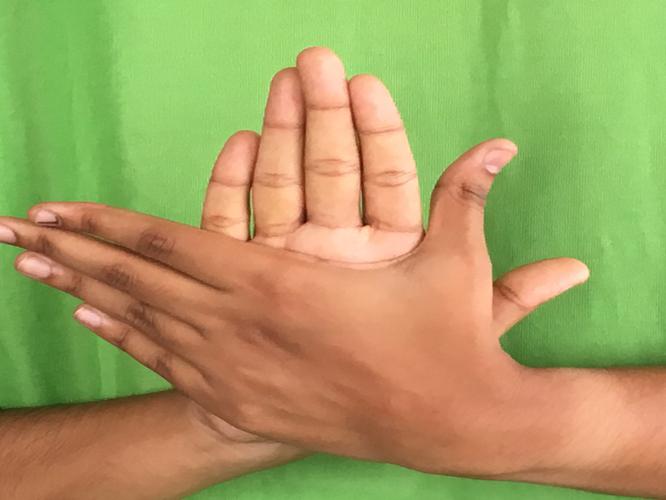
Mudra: Chakra
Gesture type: double_hand